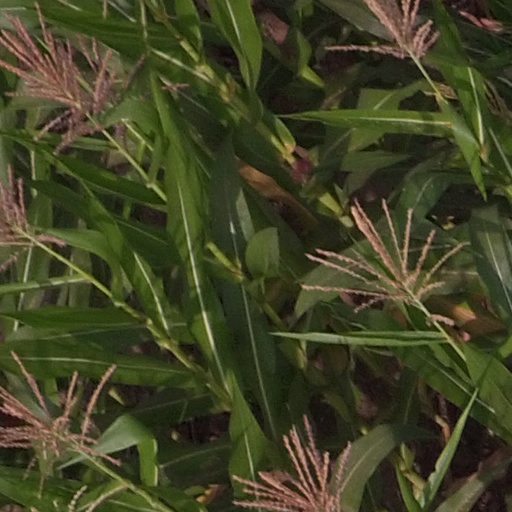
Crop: maize; corn